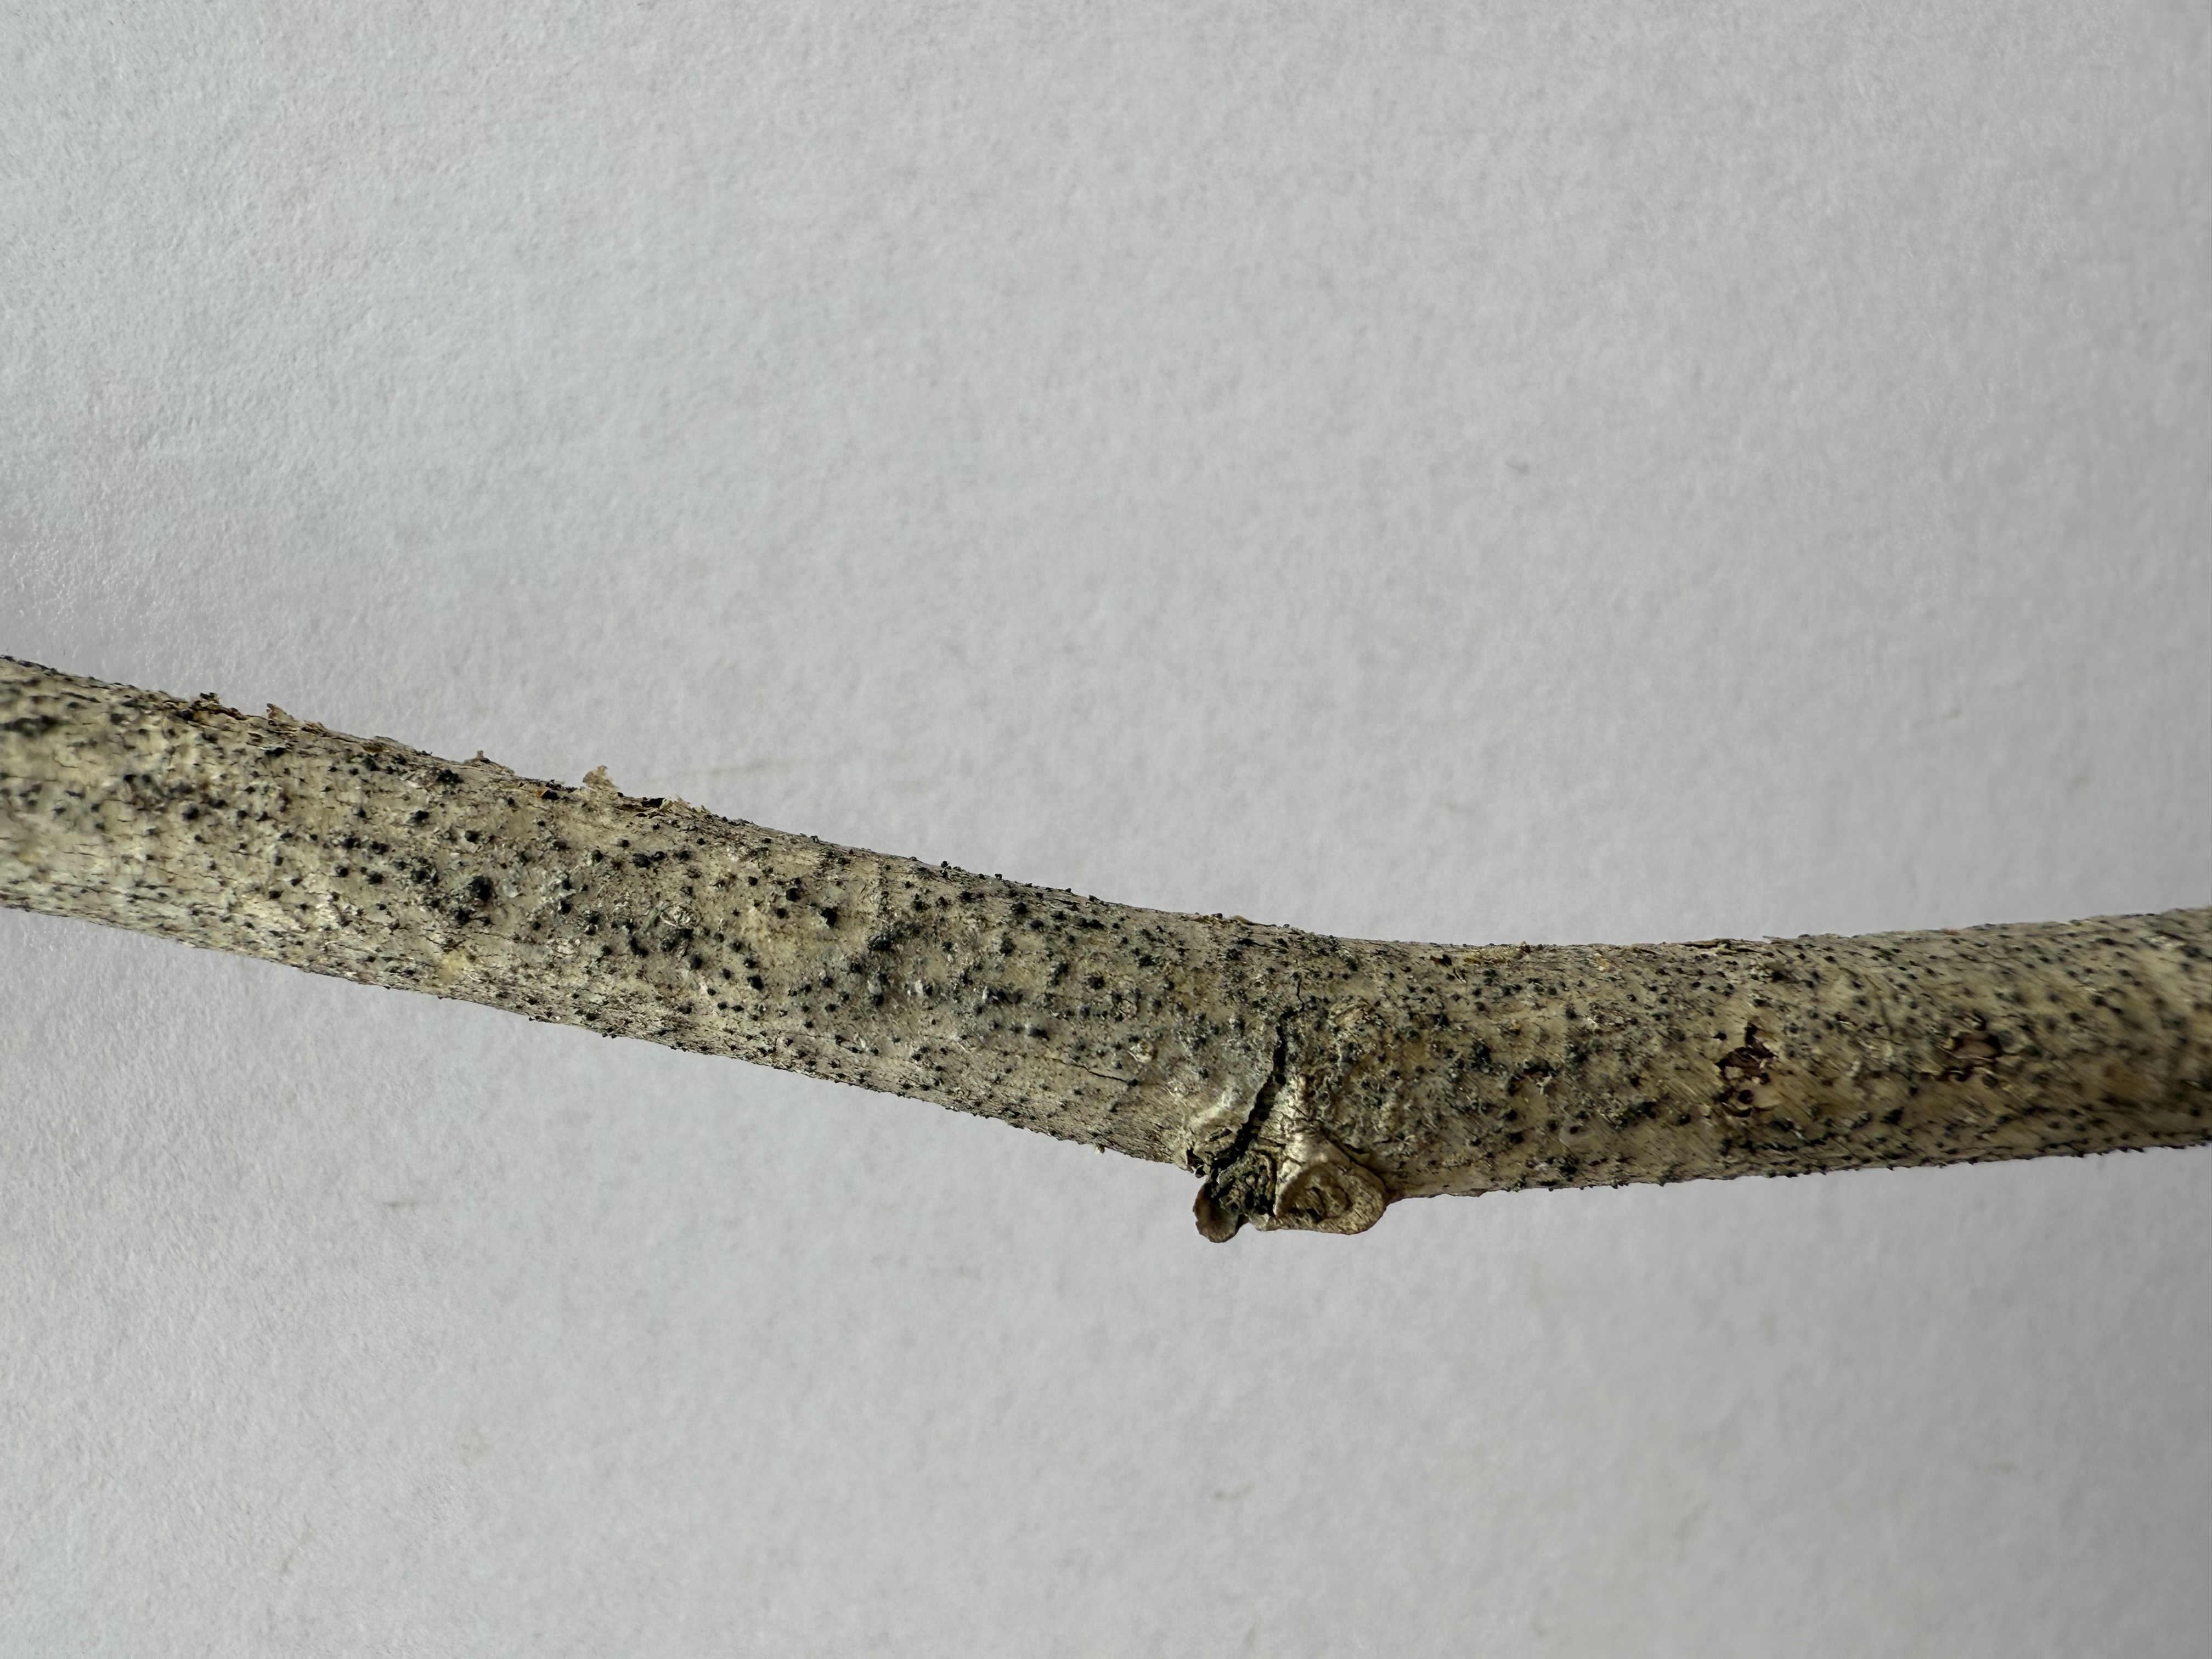
Variety: Austria Everbearing Mulberry